List of Christian denominations by number of members

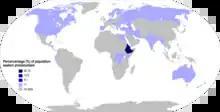
Eastern Protestantism, percentage by country

Eastern Protestant Christianity (or Eastern Reformed Christianity) encompasses a range of heterogeneous Protestant Christian denominations that developed outside of the Occident, from the latter half of the nineteenth century and yet keeps elements of Eastern Christianity, to varying degrees. Most of these denominations came into being when existing Protestant Churches adopted reformational variants of Eastern Orthodox liturgy and worship; while others are the result of reformations of Eastern Orthodox beliefs and practices, inspired by the teachings of Western Protestant missionaries. Some Protestant Eastern Churches are in communion with similar Western Protestant Churches. However, Protestant Eastern Christianity within itself, does not constitute a single communion. This is due to the diverse polities, practices, liturgies and orientations of the denominations which fall under this category.